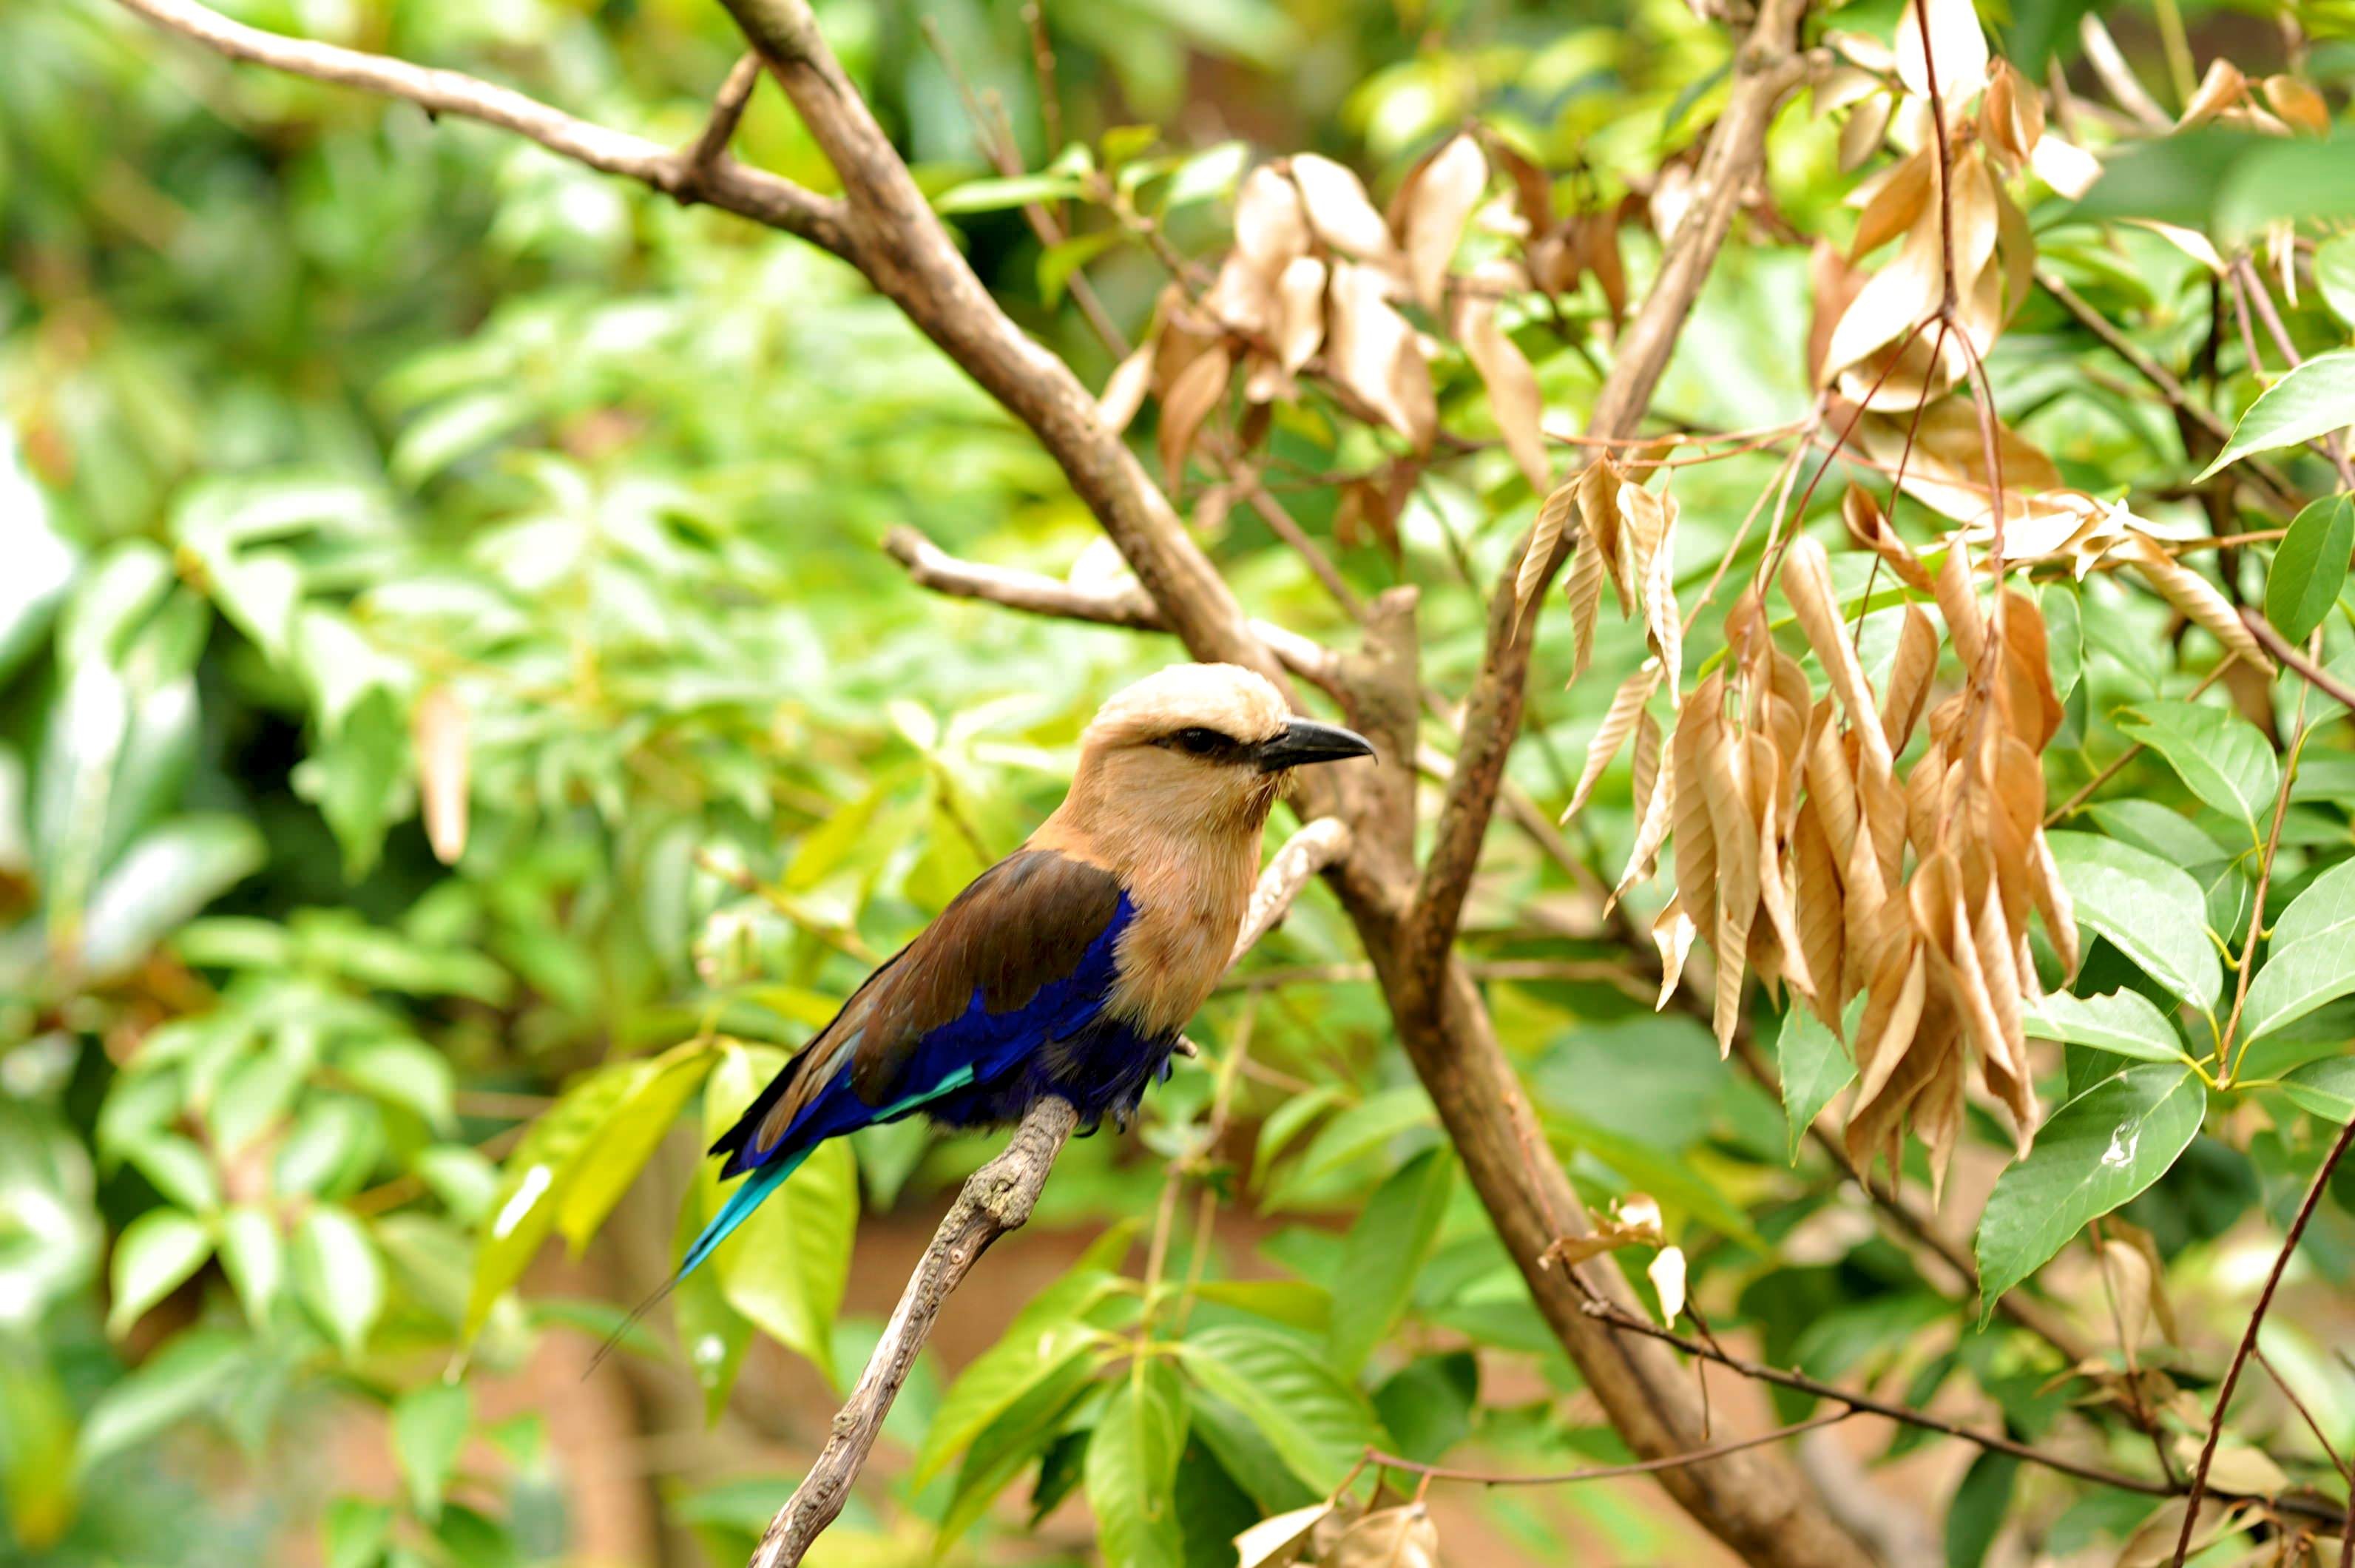
tree, nature, branch, bird, flower, wildlife, beak, brown, botany, flora, feather, fauna, songbird, feathers, vertebrate, old world flycatcher, singing bird, perching bird